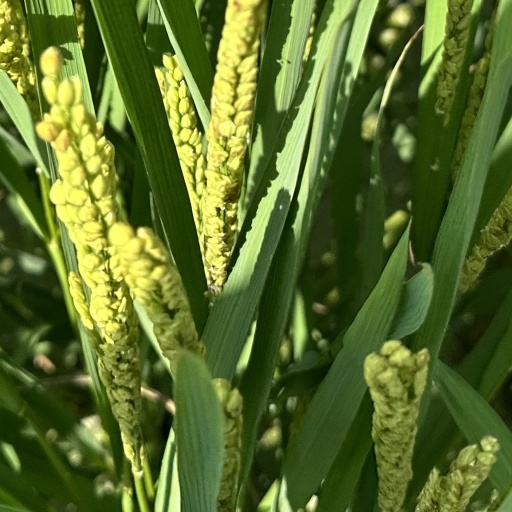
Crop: rice